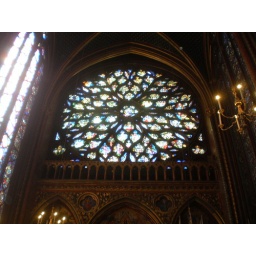
A very gorgeous stained glass window in the back of the church